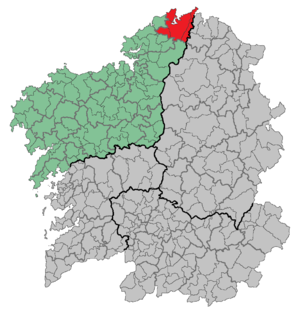
Ortegal est une comarque de la province de La Corogne en Galice. Cette comarque regroupe quatre communes : Cariño, Cerdido, Mañón et Ortigueira.